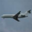
Label: airplane